Jayce and the Wheeled Warriors

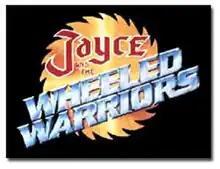
Logotype

Jayce and the Wheeled Warriors (French: "Jayce et les Conquérants de la Lumière") is an animated show which was first broadcast on TF1 on September 9, 1985, on the block "Salut les p'tits loups!", and eventually on September 16 in the United States in syndication. It was produced by DIC Audiovisuel (originally distributed for syndication by SFM Entertainment) and animated by the Japanese animation studios Sunrise, Shaft, Studio Giants, Studio Look and Swan Production. The show, which ran for 65 thirty-minute episodes, was created to support Mattel's "Wheeled Warriors" toyline. The show had an ongoing plot which was left unresolved, with no series finale.